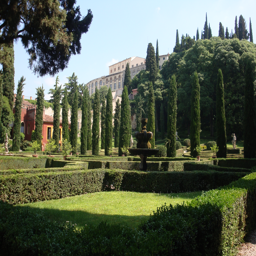
i saw a lot of beautiful sights but i think this garden was my favorite .